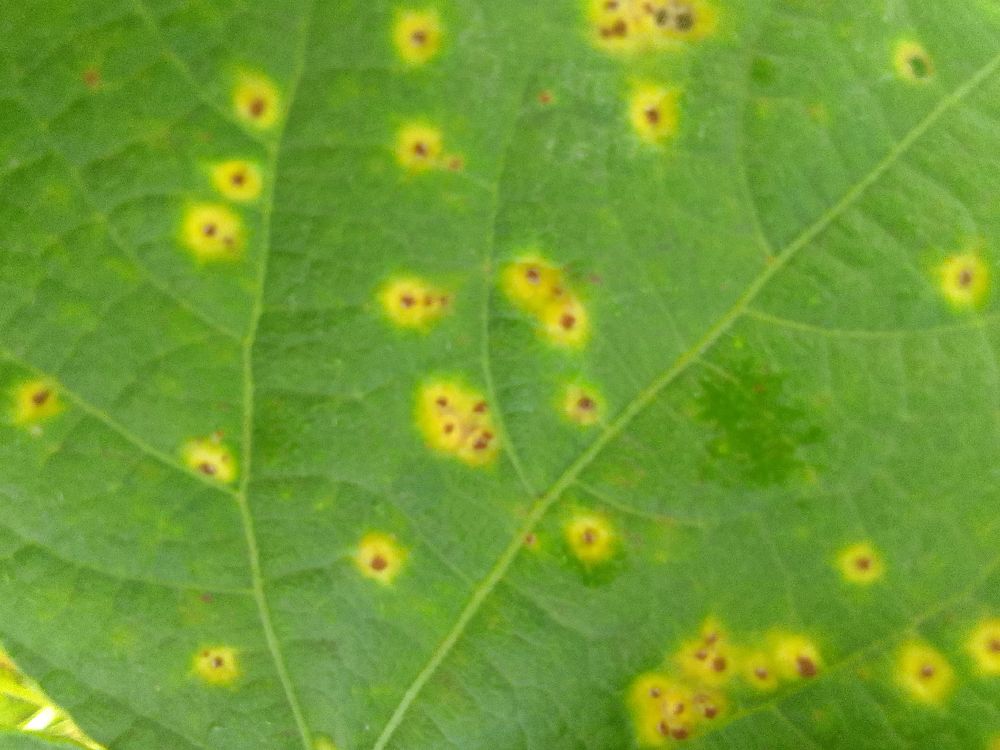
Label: rust